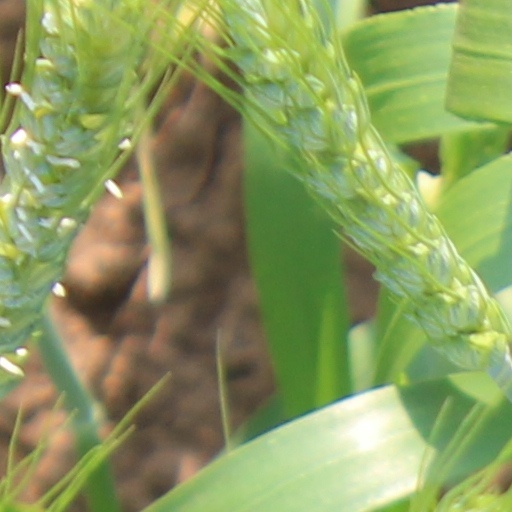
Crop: wheat